Aggie Hall

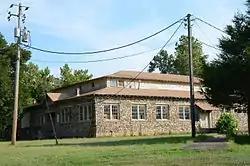

Aggie Hall is a historic former gymnasium in Bruno, Arkansas, a short way south of Arkansas Highway 235. It is a single-story stone structure, topped by a hip roof which has a clerestory section (also hip-roofed) at its center. The clerestory is finished in weatherboard; both roof lines have Craftsman-style exposed rafter ends. The building was erected in 1926 by the student members of the Lincoln Aggie Club, believed to be the first chapter established (in 1921) of the Future Farmers of America, and was originally intended as a gymnasium for the adjacent Bruno Agricultural School and as a location for the club's activities.